Independent Wrestling Federation (Russia)

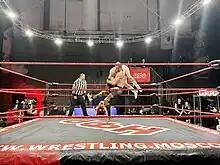
Alexander vs. Angelo Moretti at the IWF President's Cup show, June 3, 2023

On February 15, 2014, Total Nonstop Action Wrestling's Zema Ion, Extreme Tiger and Sonjay Dutt took part in the Danger Zone #82: IWF vs. TNA show in Moscow.